Meredith Grey

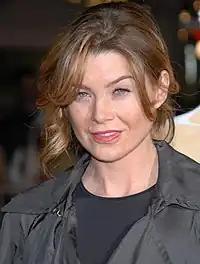
Critics have highlighted Pompeo's due for an Emmy Award on multiple occasions.

Ellen Pompeo has won and been nominated for multiple awards for her portrayal of Meredith Grey on "Grey's Anatomy". She and the "Grey's Anatomy" cast won Best Cast – Television Series at the 2006 Satellite Awards. The following year, Pompeo was named Best Actress – Television Series Drama at the same ceremony. She was also part of the cast that was awarded the Outstanding Performance by an Ensemble in a Drama Series at the 13th Screen Actors Guild Awards in 2007, and received nominations in the same category in 2006 and 2008.